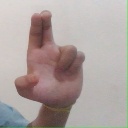
अक्षर: आ